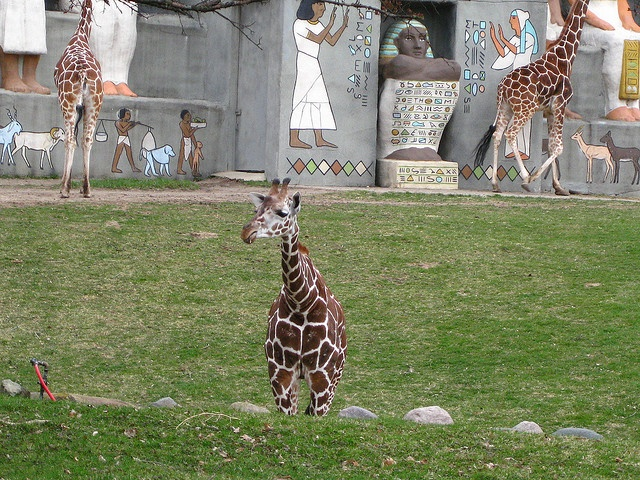
A small giraffe standing on a lush green park.
A giraffe is in the grass with other giraffes nearby.
Three giraffes in a field with an Egyptian theme in the background.
Several giraffes walking and standing on a grass area with egyptian decorations and paintings in the background on a building.
a baby giraffe with egyptian heioroglyphics in the background